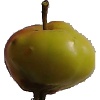
Label: Apple Red Yellow 2